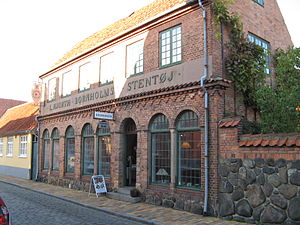
L. Hjorth's Terracottafabrik
L. Hjorth's Terracottafabrik var en dansk keramikvirksomhed i Rønne på Bornholm, som eksisterede fra 1859 til 1993. Fabrikken har siden 1995 været et arbejdende museum under Bornholms Museum.